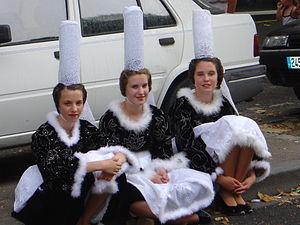
Danseuses bretonnes en tenues traditionnelles pendant le Festival Interceltique de Lorient, France, en 2004.
La 34ᵉ édition du Festival interceltique de Lorient se déroule du 30 juillet au 8 août 2004. L'Acadie est pour la première fois la nation invitée.